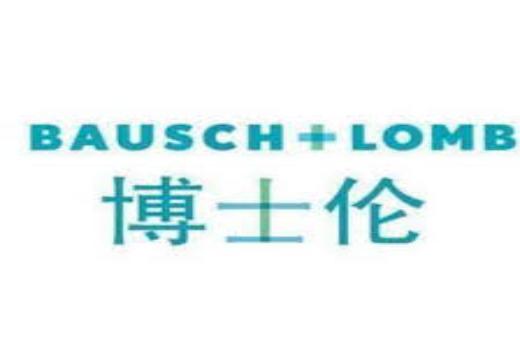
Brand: bauschlomb-1
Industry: Medical